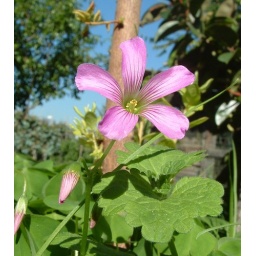
A little pink flower that spontaneously grows in my garden :)